Sicilian Americans

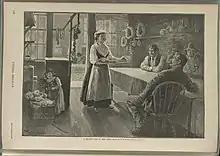
A Sicilian café in New York, 1889.

Sicilian immigration to the United States grew substantially starting in the 1880s to 1914, when it was cut off by World War I. Many Sicilians planned to return home after a few years making money in the United States, but the wartime delay allowed many to assimilate into better jobs and wartime experience, so they did not return.